War of the Worlds: Global Dispatches

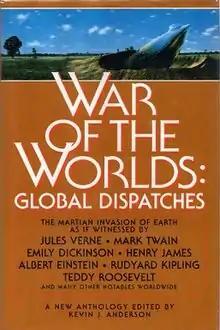
First editionCover art by Roger Dean and Tim White

War of the Worlds: Global Dispatches is a 1996 science fiction anthology, edited by Kevin J. Anderson and published by American company Bantam Spectra. It is a tribute to H. G. Wells' 1898 novel "The War of the Worlds"; each story envisions a famous individual's reactions to the Martian invasion and the impact of the invasion on a different part of the world.